Street Rats (Once Upon a Time)

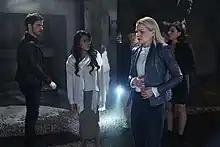

"Street Rats" is the fifth episode of the sixth season of the American fantasy drama series "Once Upon a Time", which aired on October 23, 2016.